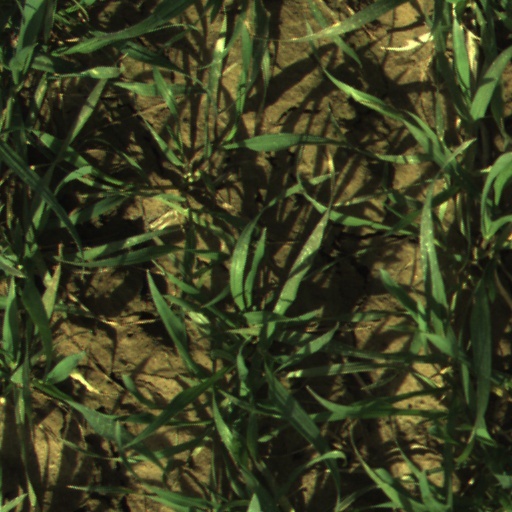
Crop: wheat